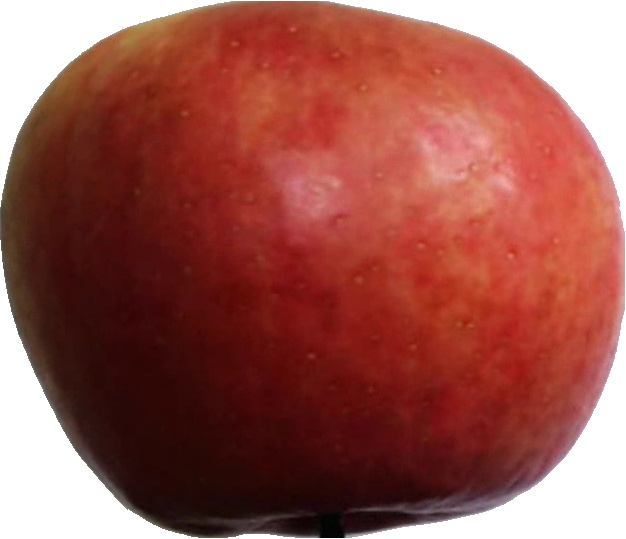
Label: apple_crimson_snow_1